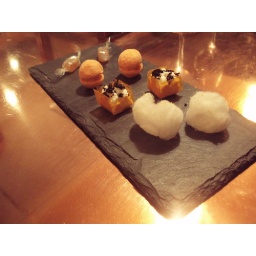
&amp;quot;fizzy ball&amp;quot;, &amp;quot;white chocolate, black olive and mango box, carrot cake macaroon and saffron bumdrop in edible rapper